Miami RedHawks baseball

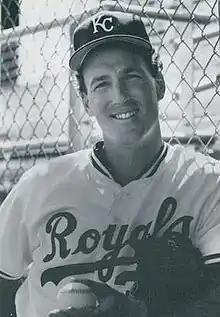
Charlie Liebrandt, Royals, 1988

The first Miamian to play in the major leagues was Eddie Morgan of Lakewood, Ohio who played for two seasons with the St. Louis Cardinals (1936) and Brooklyn Dodgers (1937). Buddy Schultz, an All-American for Miami in 1972, played for 5 seasons with the Chicago Cubs and St. Louis Cardinals (1975–1979), but is famous for striking out 26 batters in a single game (a 27th out was a bunt fielded by Schultz) for Miami against Wright State in 1971, an NCAA record.